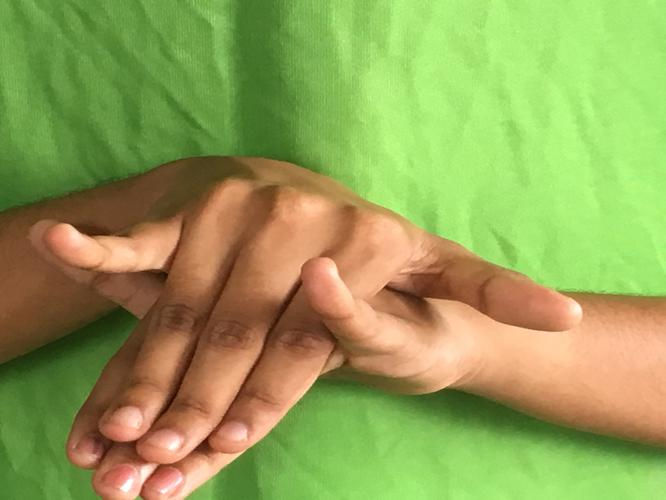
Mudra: Varaha
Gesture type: double_hand